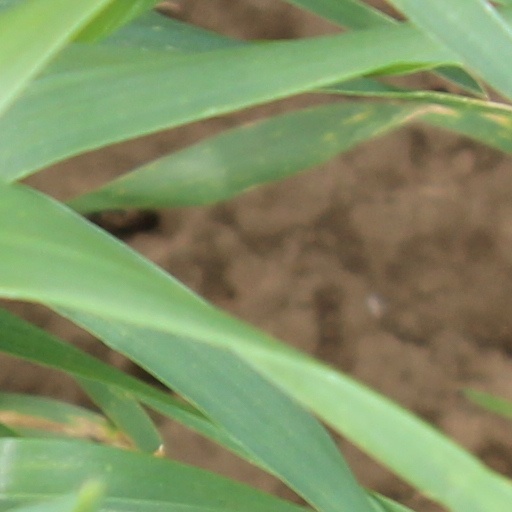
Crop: wheat